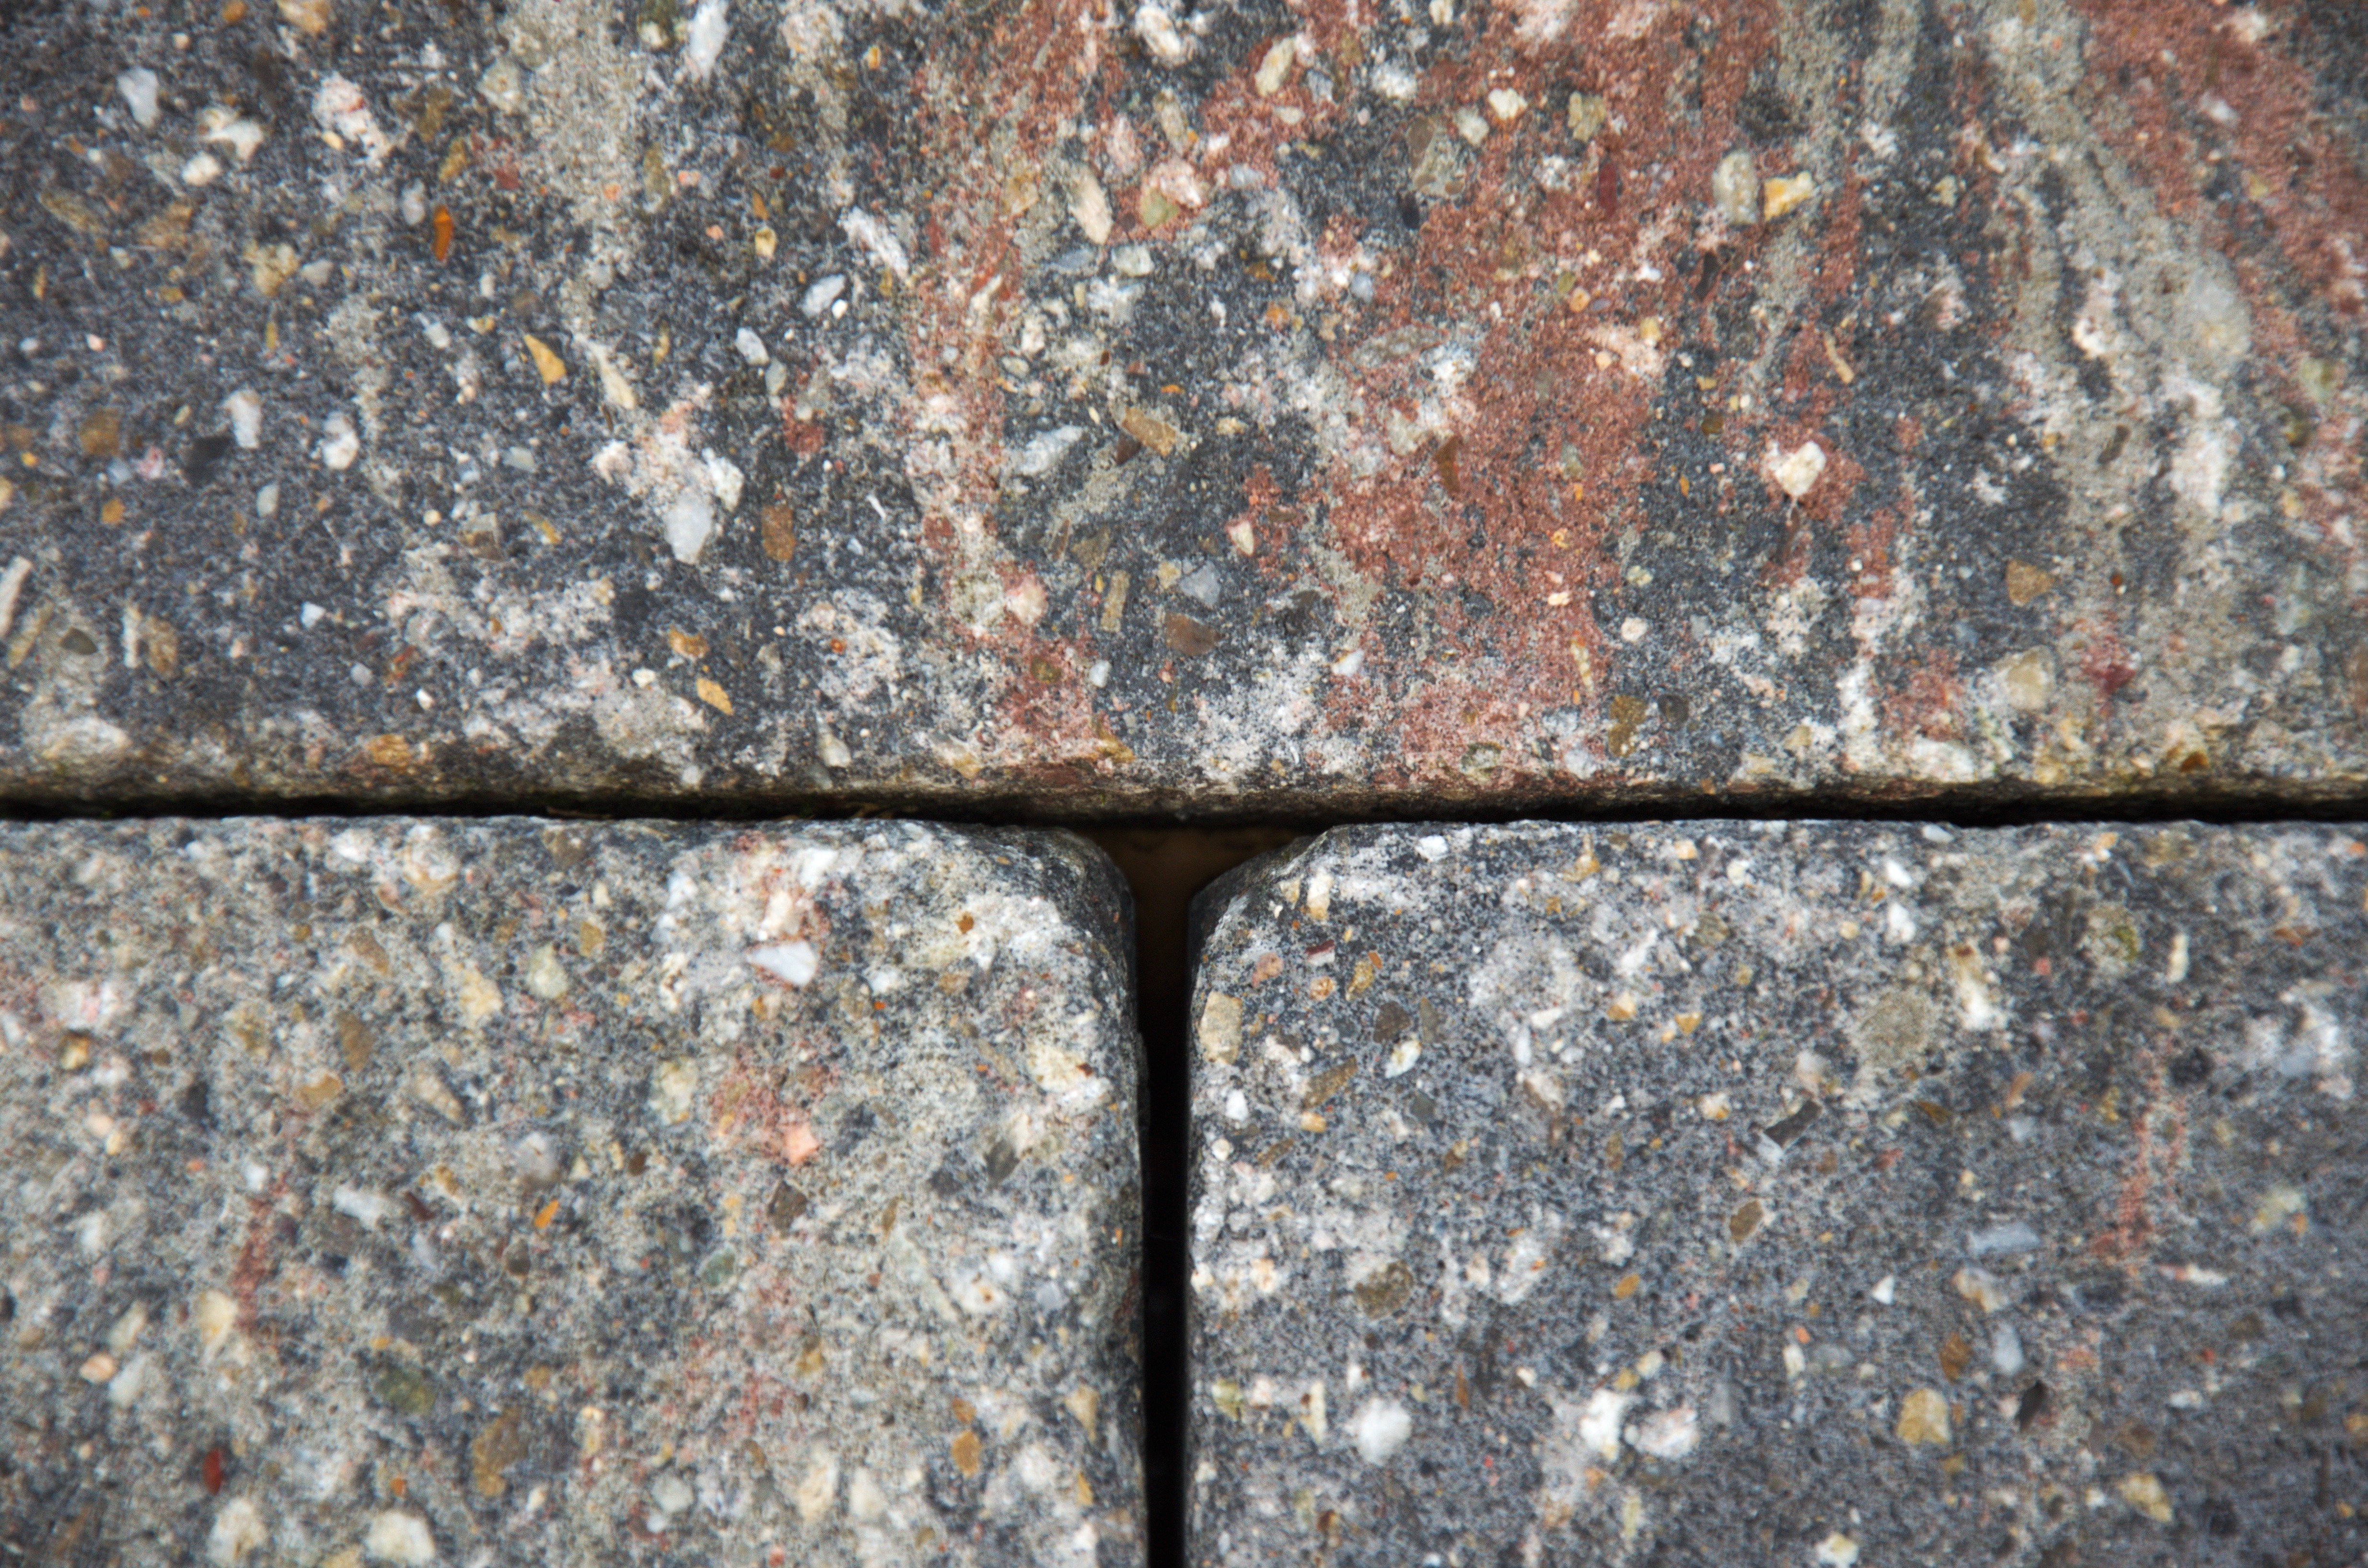
rock, abstract, structure, wood, texture, floor, wall, asphalt, pattern, soil, brick, material, stones, paving stones, flooring, road surface